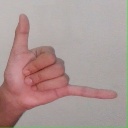
अक्षर: द